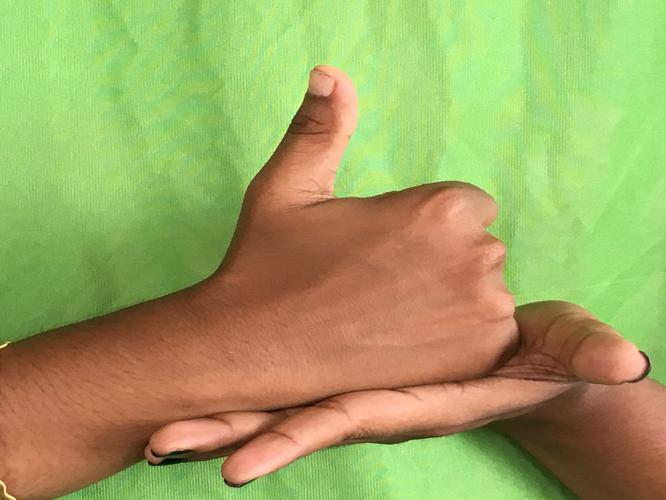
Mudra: Shivalinga
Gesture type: double_hand